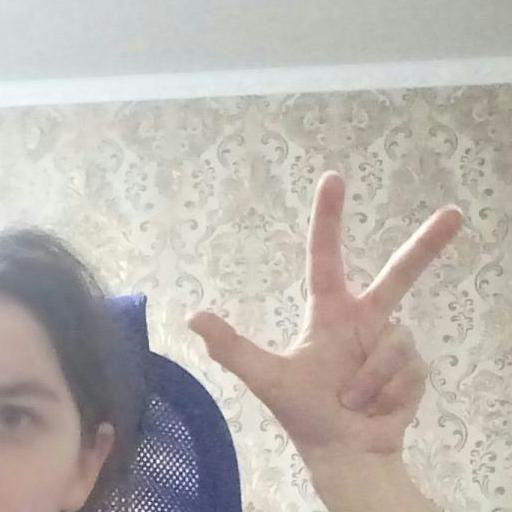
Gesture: three2